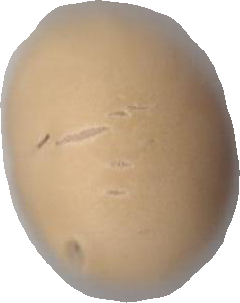
Variety: Grobogan